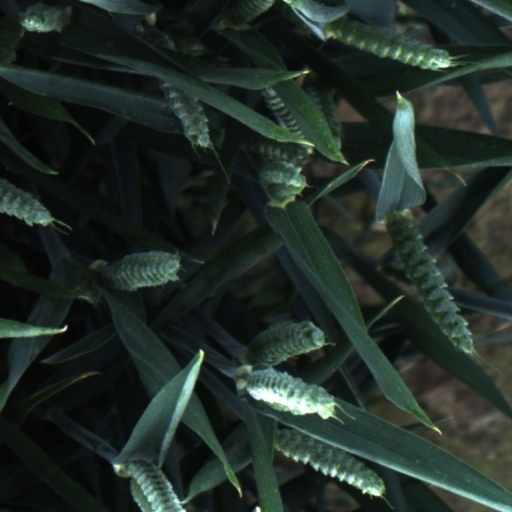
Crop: wheat